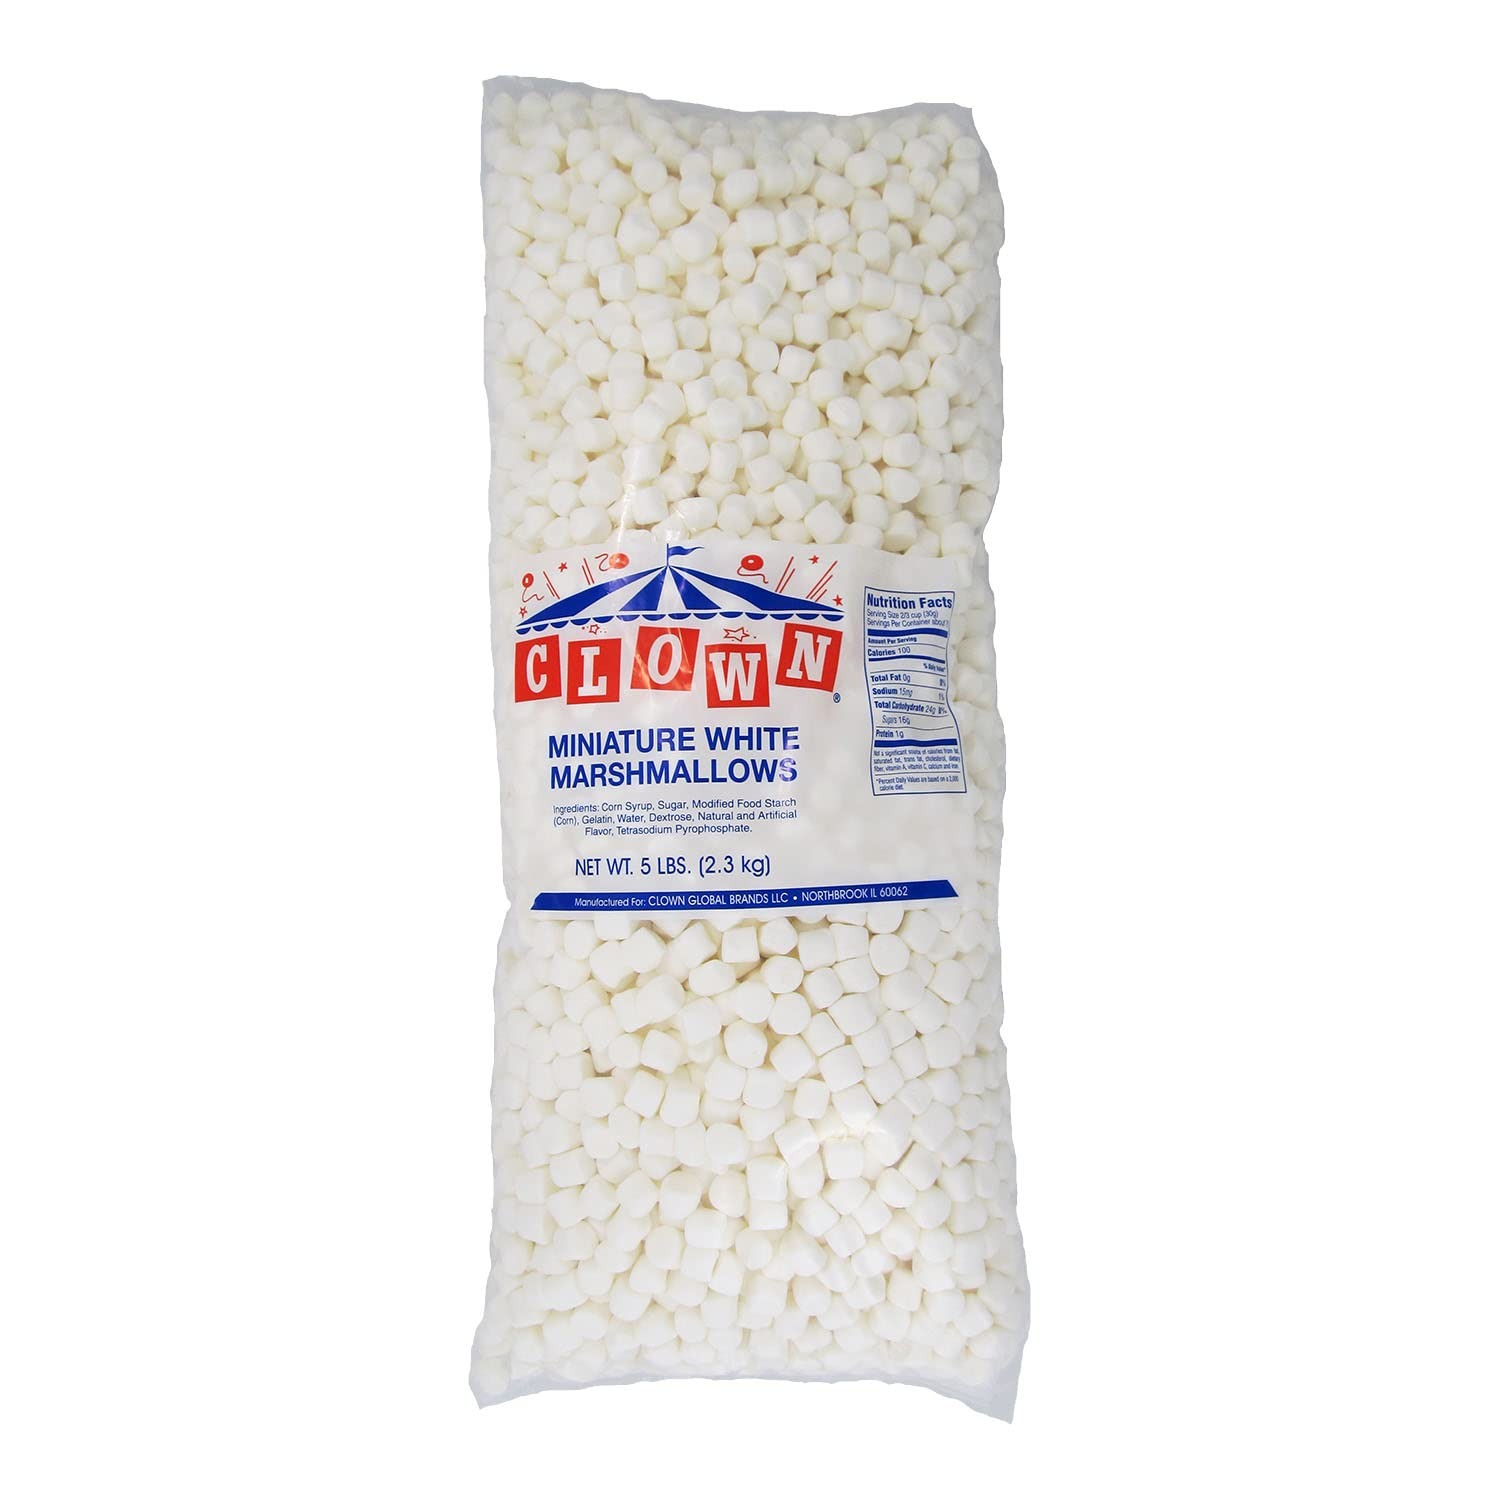
Item Name: Clown Global Brands Bulk Miniature White Marshmallows | 4 Count / 5 lb poly bags | 20 lb Case | Fat Free, Gluten Free, Cholesterol Free | Perfect for Baking
Bullet Point 1: Fat free/Cholesterol free
Bullet Point 2: Allergen free
Bullet Point 3: Free from Artificial Colors
Bullet Point 4: Gluten free
Bullet Point 5: Efficient packaging for industrial users
Bullet Point 6: Tastes great!
Product Description: Clown Brand Marshmallows are always fresh, free-flowing and flavorful. This packaging option, a 5 lb. poly-bag of miniature marshmallows, is designed for industrial uses, such as ice cream manufacturing or commercial baking.
Value: 64.0
Unit: Ounce

Price: 58.99